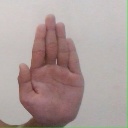
अक्षर: ध